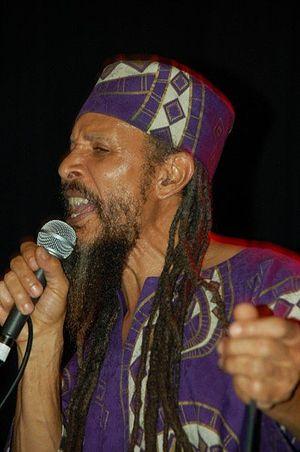
Willi Williams, né en 1953 dans le comté de Saint Ann, en Jamaïque, est un chanteur et producteur de reggae.